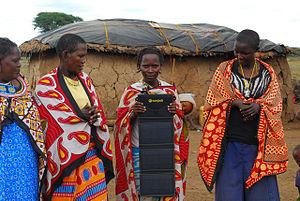
Un chargeur solaire est un dispositif, généralement portable, qui permet de transformer l'énergie solaire photovoltaïque en énergie électrique pouvant être utilisée par les dispositifs électriques.